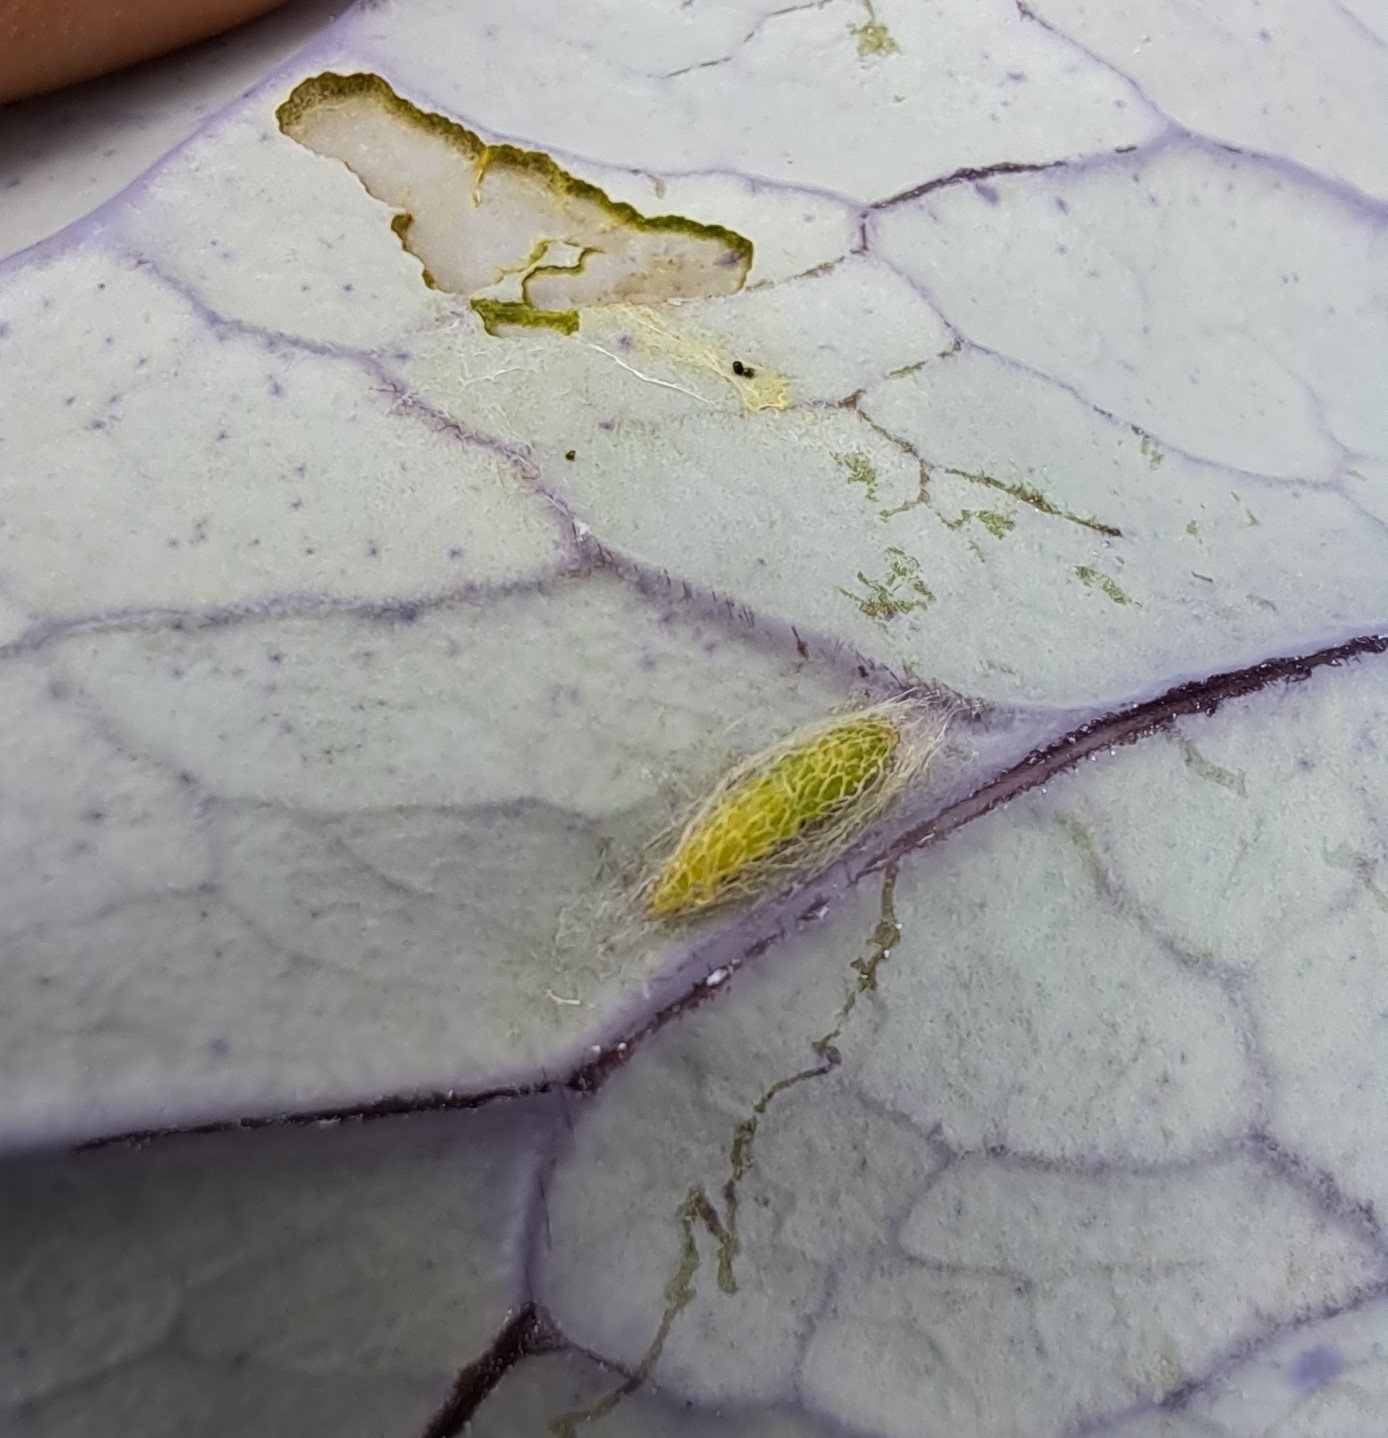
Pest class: diamondback_moth